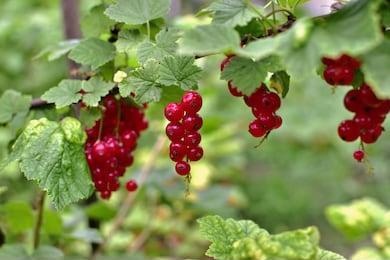
Label: redcurrant